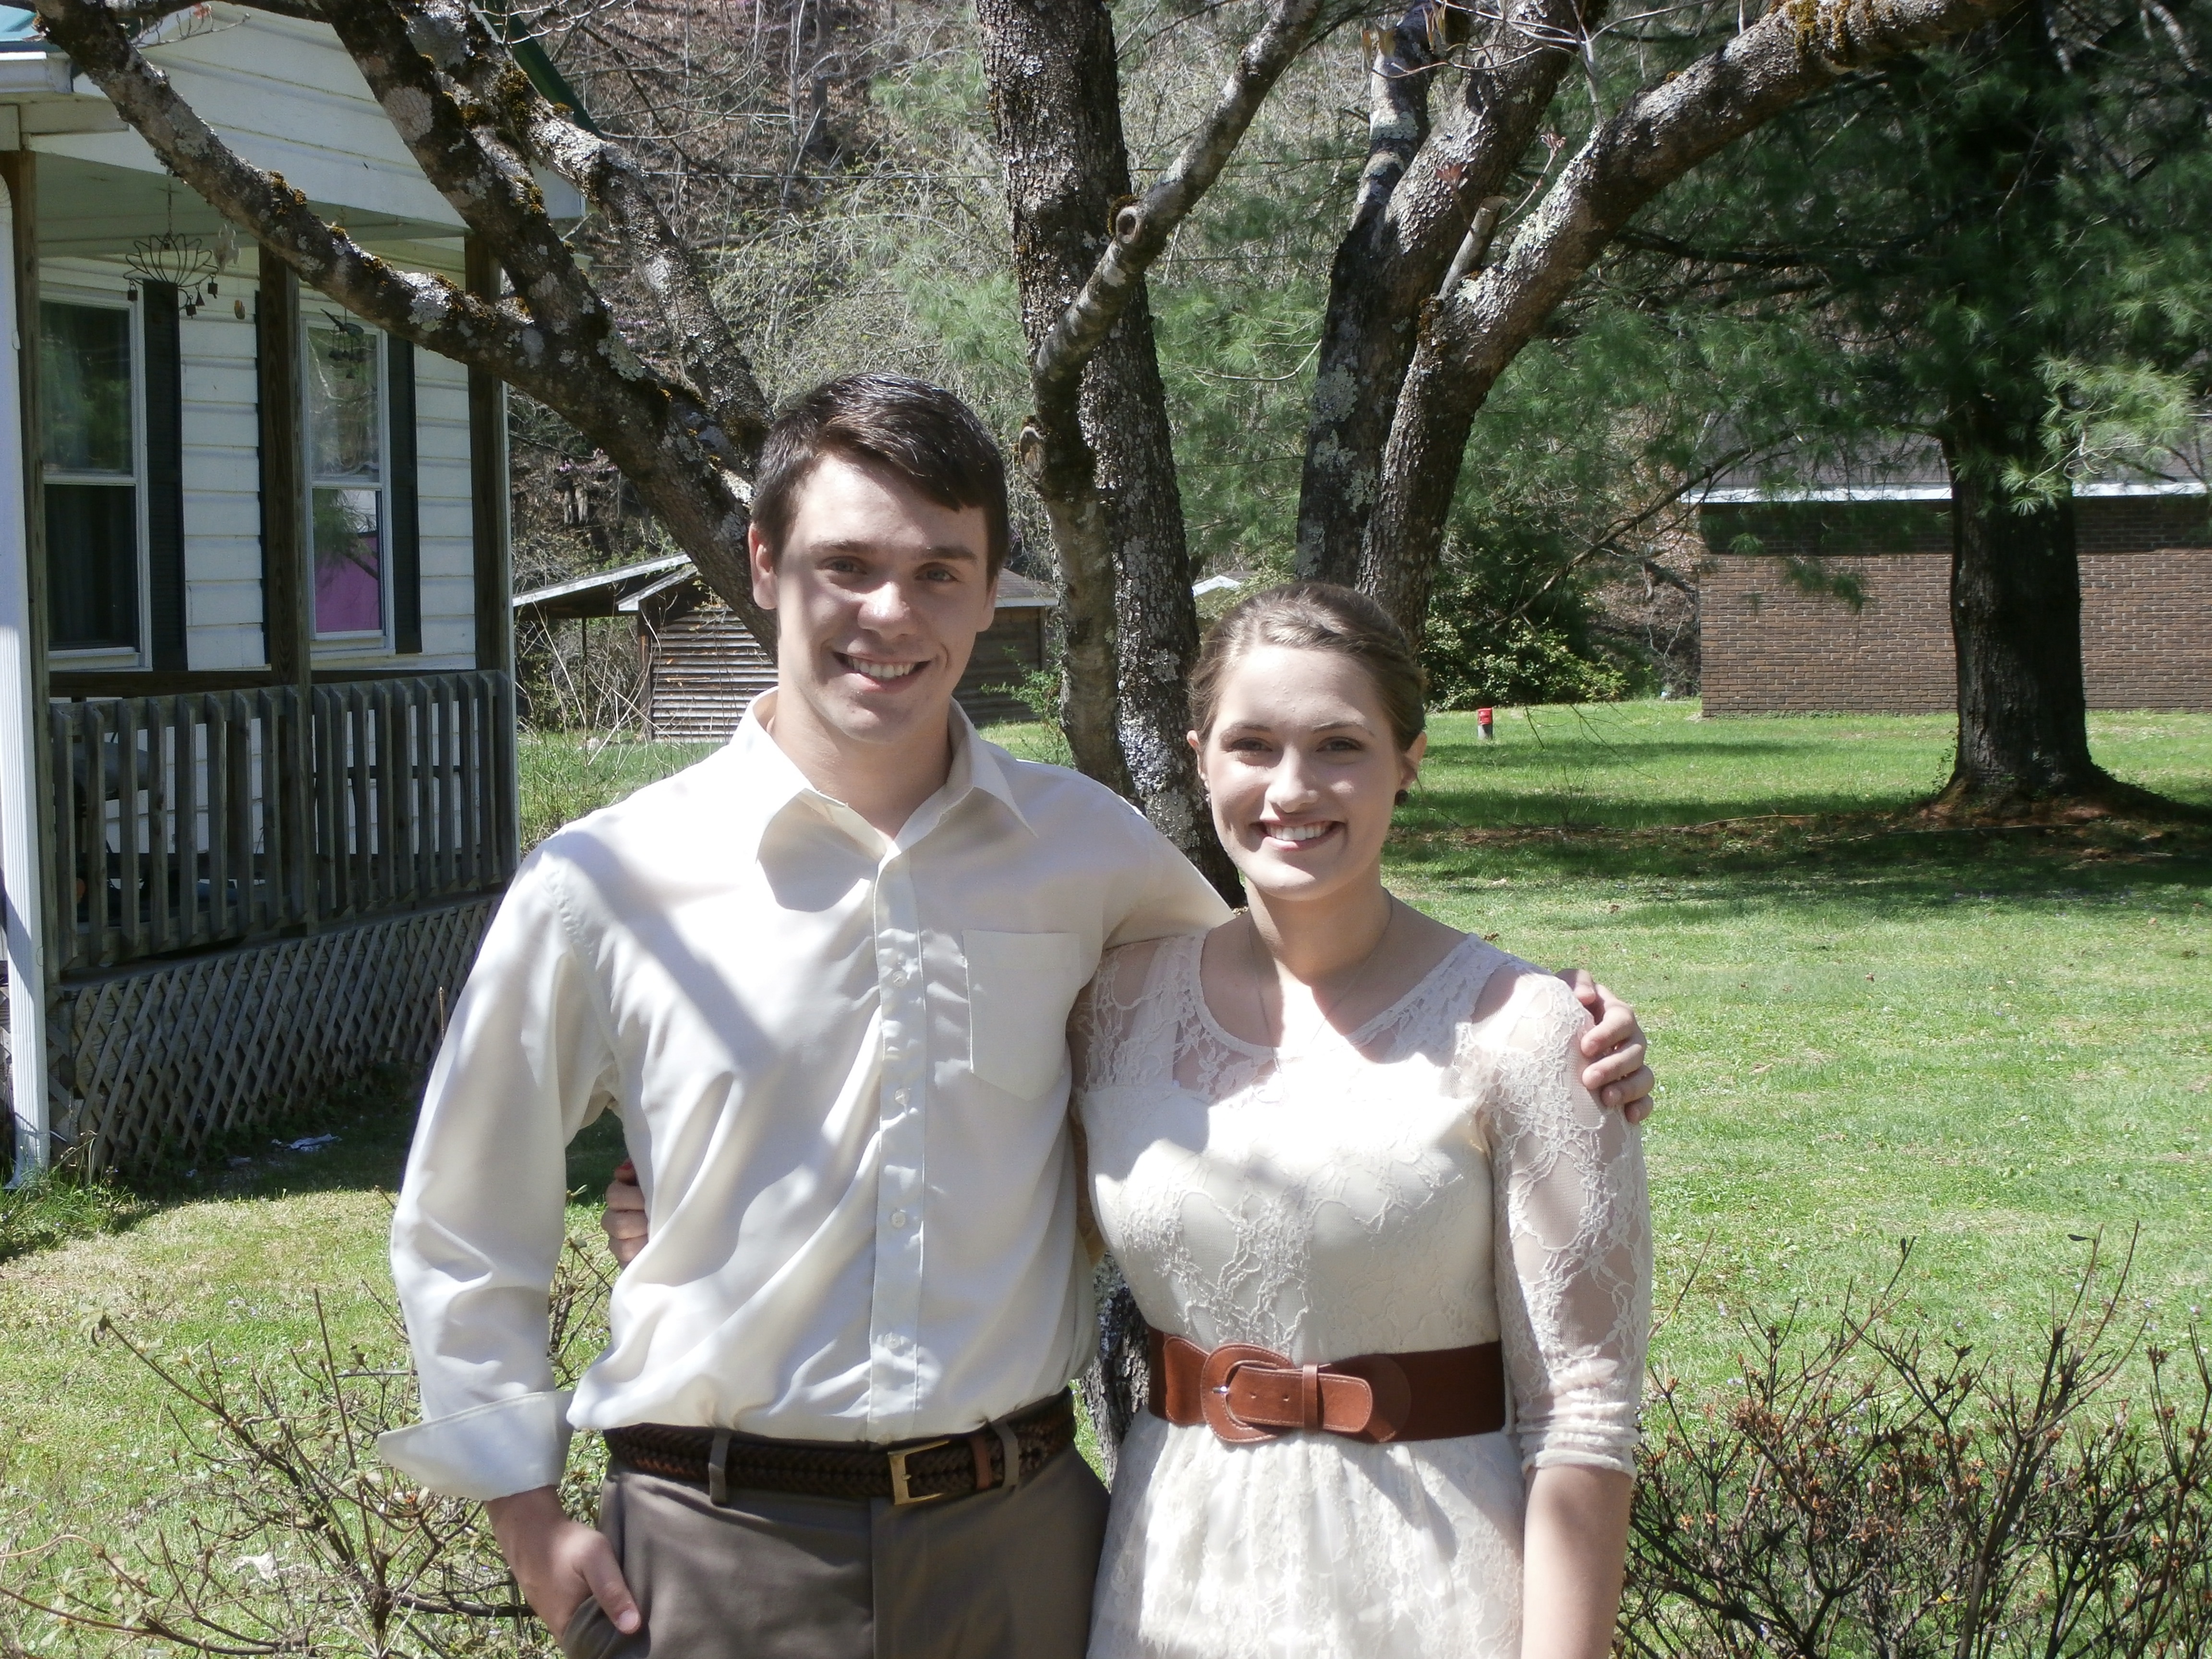
person, people, girl, boy, love, young, spring, couple, romance, wedding, bride, boyfriend, girlfriend, ceremony, relationship, dating, best friends